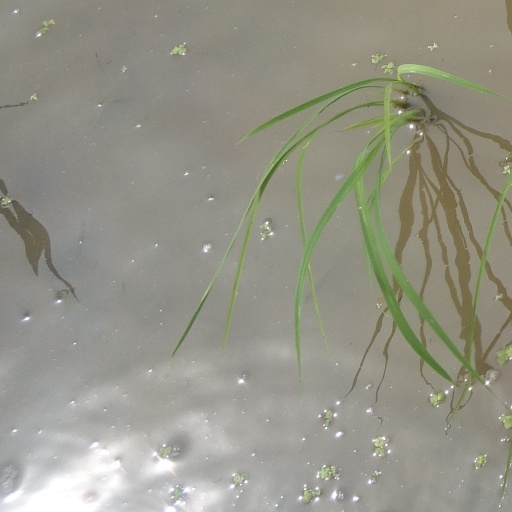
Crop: rice